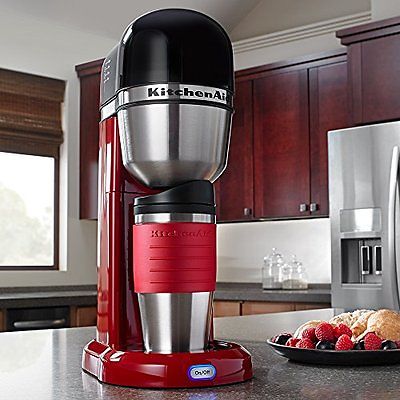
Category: coffee maker